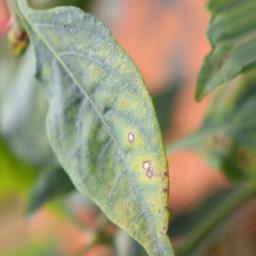
Label: cercospora